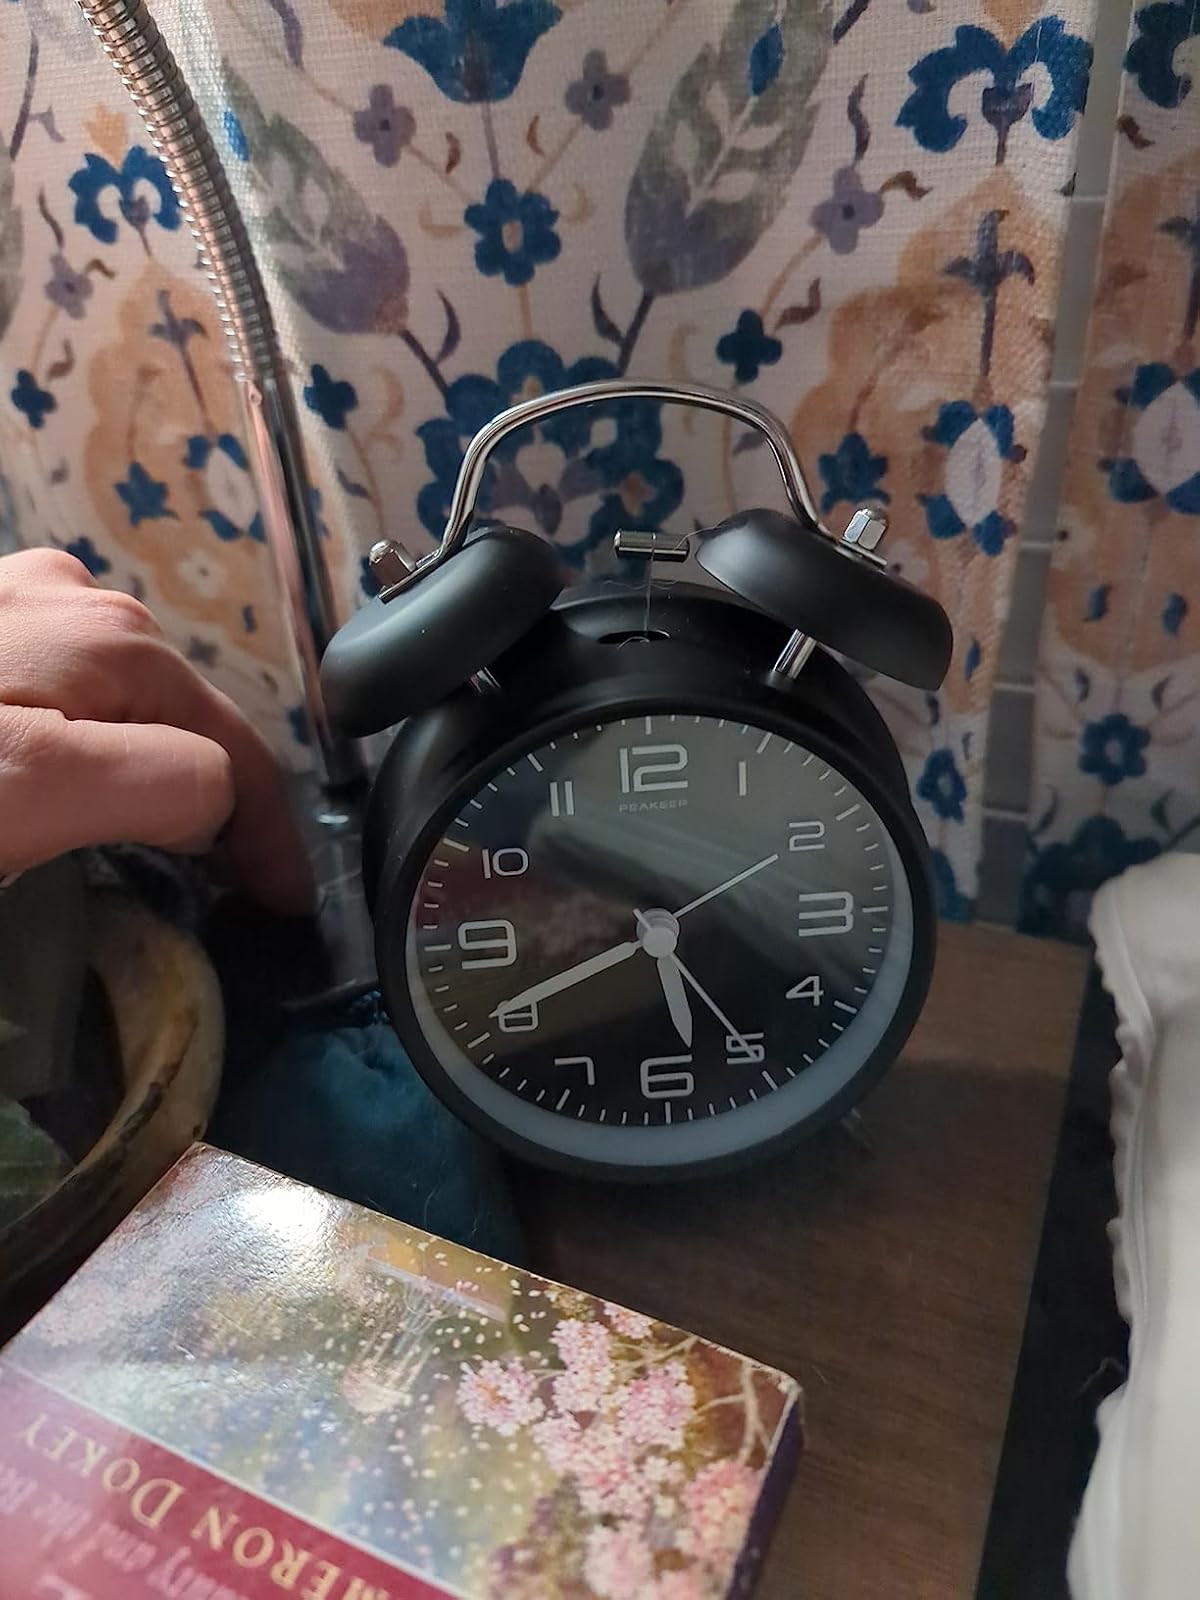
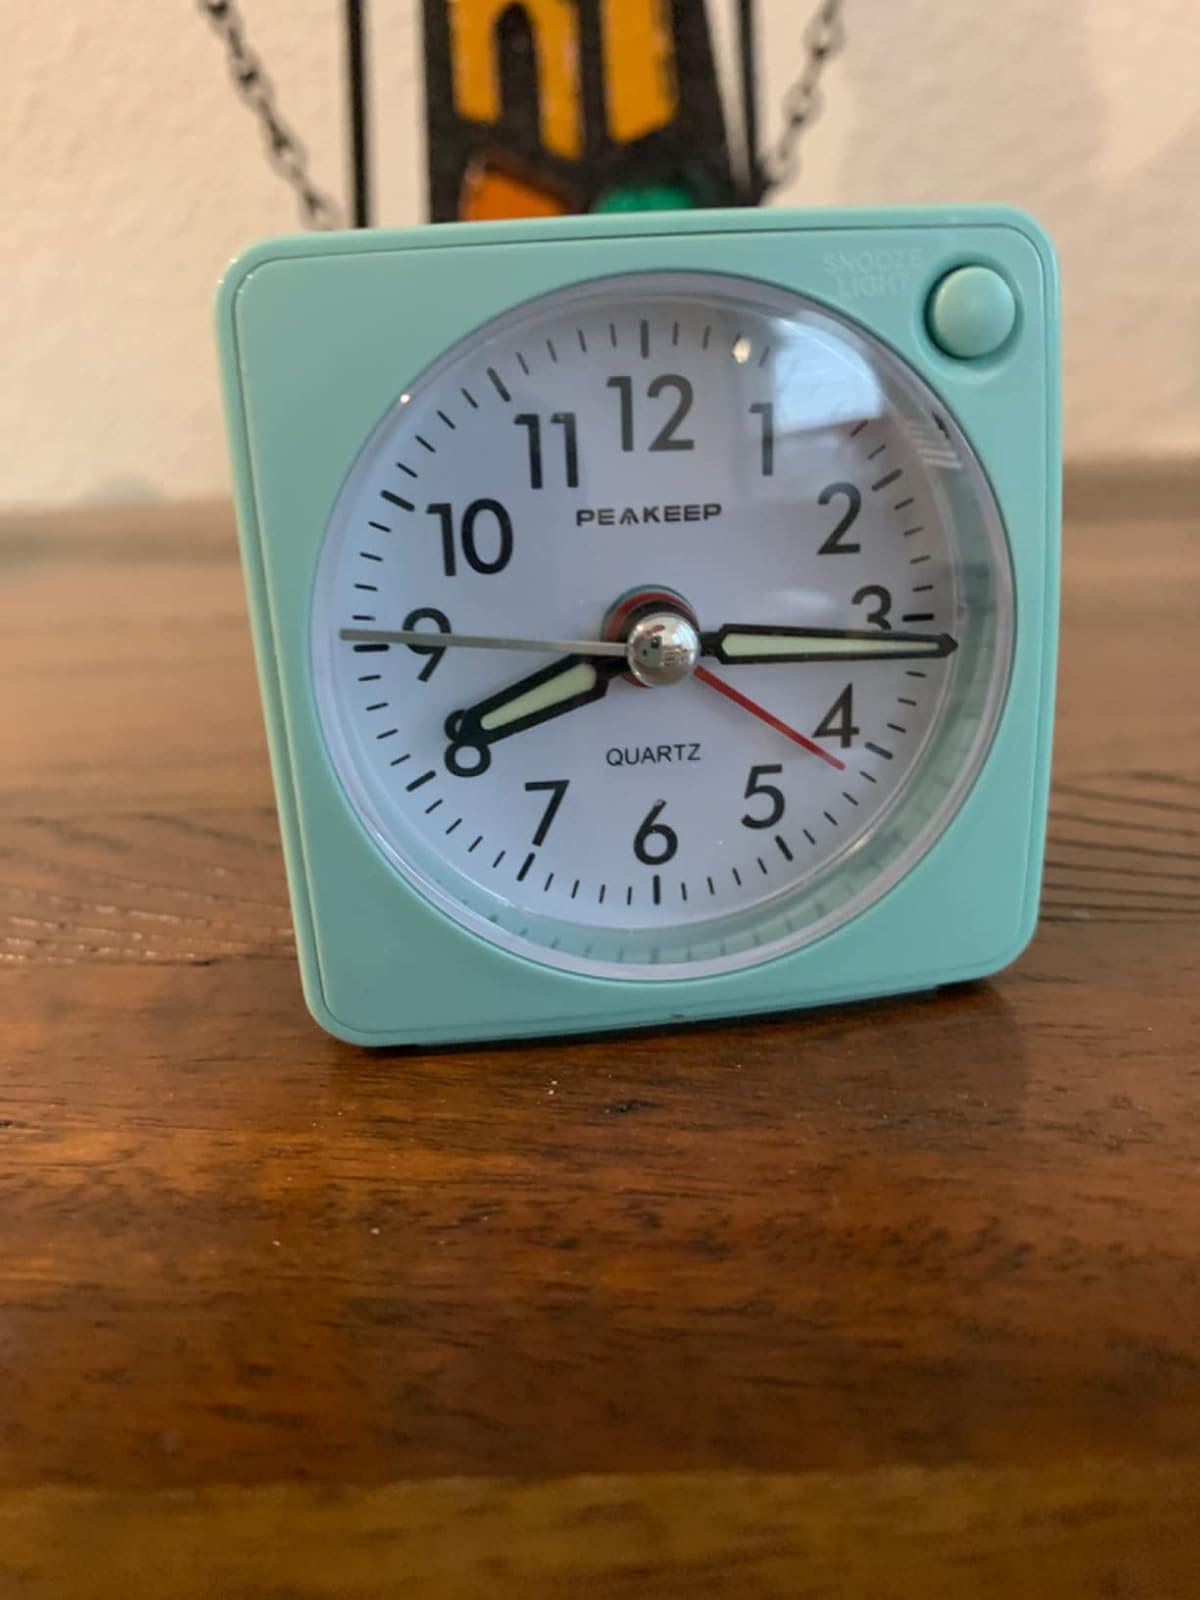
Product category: clock
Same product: no